Yuriy Prodan

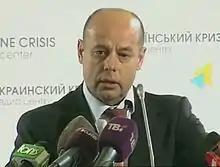
Prodan in 2014

Yuri Vasylovych Prodan (born 27 January 1959) is a Ukrainian power engineer and politician. He has served as Minister of Fuel and Energy of Ukraine of 18 December 2007 to 11 March 2010, and Minister of Energy and Coal Industry of Ukraine from 27 February 2014 till 2 December 2014. In December 2005, received the title of Honored power engineer in Ukraine.